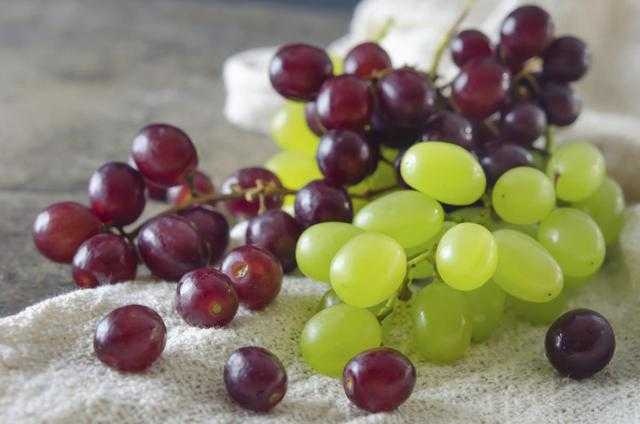
Label: Grapes